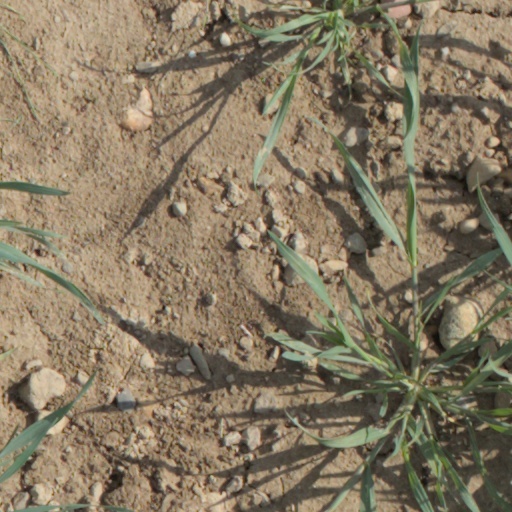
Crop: wheat